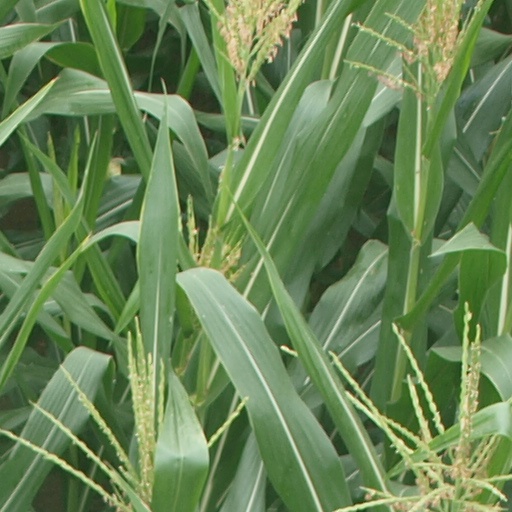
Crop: maize; corn